1912 North West Norfolk by-election

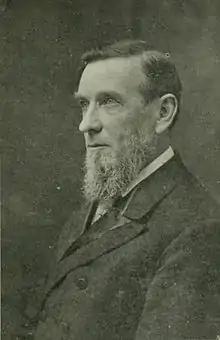
George White

Hemmerde was a fanatical advocate of a Single tax system, based on a Land Value tax, and he made this issue the centre of his campaign. He argued that a Land Value tax meant ""raising wages and solving the rural housing problem"". He endorsed the programme of the National Agricultural Labourers and Rural Workers Union, which called for Trade Boards to set agricultural wages. A Land Value tax was not Liberal Party policy, but Liberal Chancellor of the Exchequer David Lloyd George, sent Hemmerde a message of support in which he agreed to ""a thorough reorganization of the land system"".